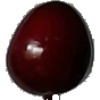
Label: Cherry 1